Dungeon Keeper 2

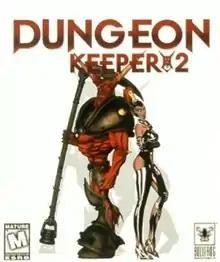

Dungeon Keeper 2 is a strategy game developed by Bullfrog Productions and published by Electronic Arts in 1999 for Microsoft Windows. In the sequel to "Dungeon Keeper", the player takes the role of a 'dungeon keeper', building and defending an underground dungeon from the would-be heroes that would invade it, as well as from other keepers. In the campaign mode, the player is charged with recovering the portal gems from each area in order to open a portal to the surface. The player can also construct a dungeon without strict objectives, and multiplayer is supported over a network.